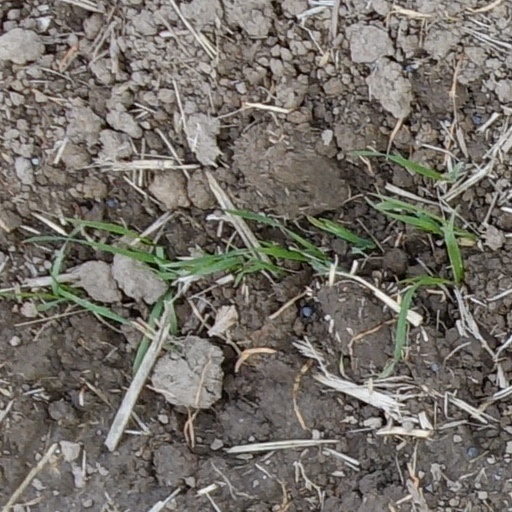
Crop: wheat